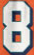
Number: 8